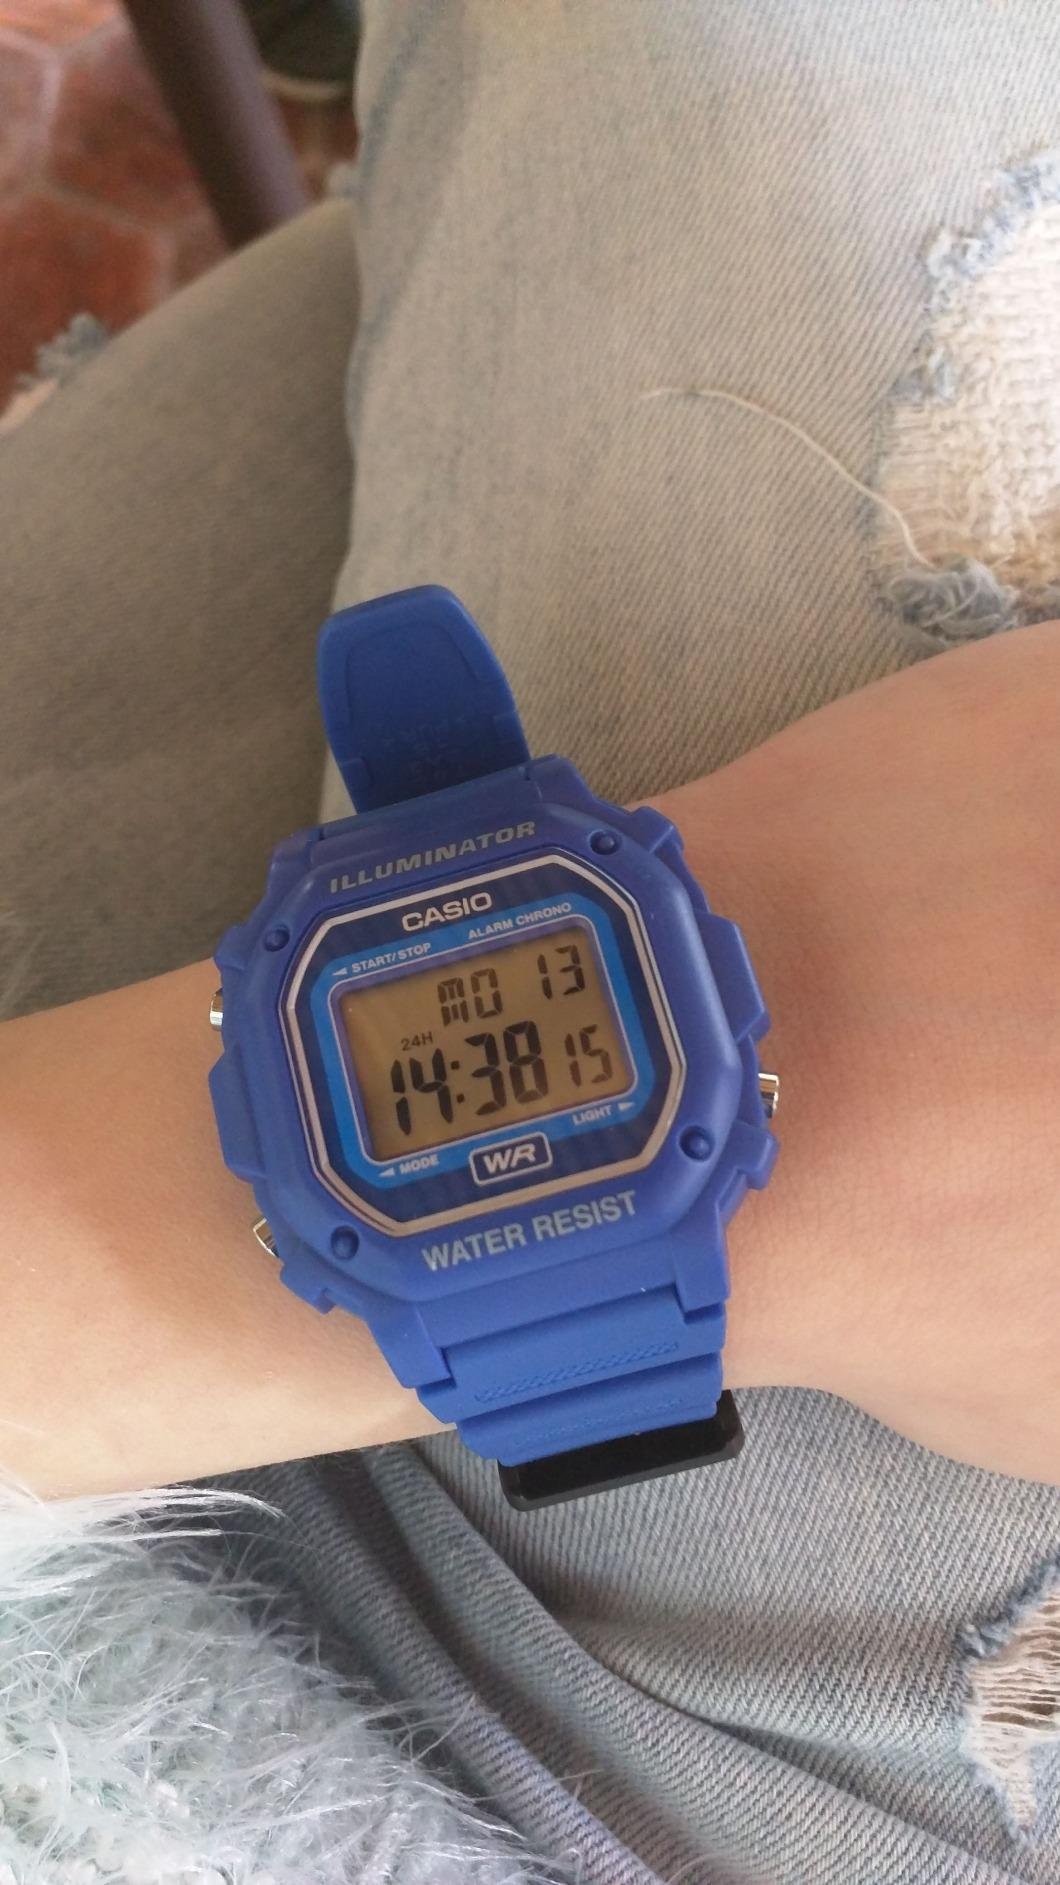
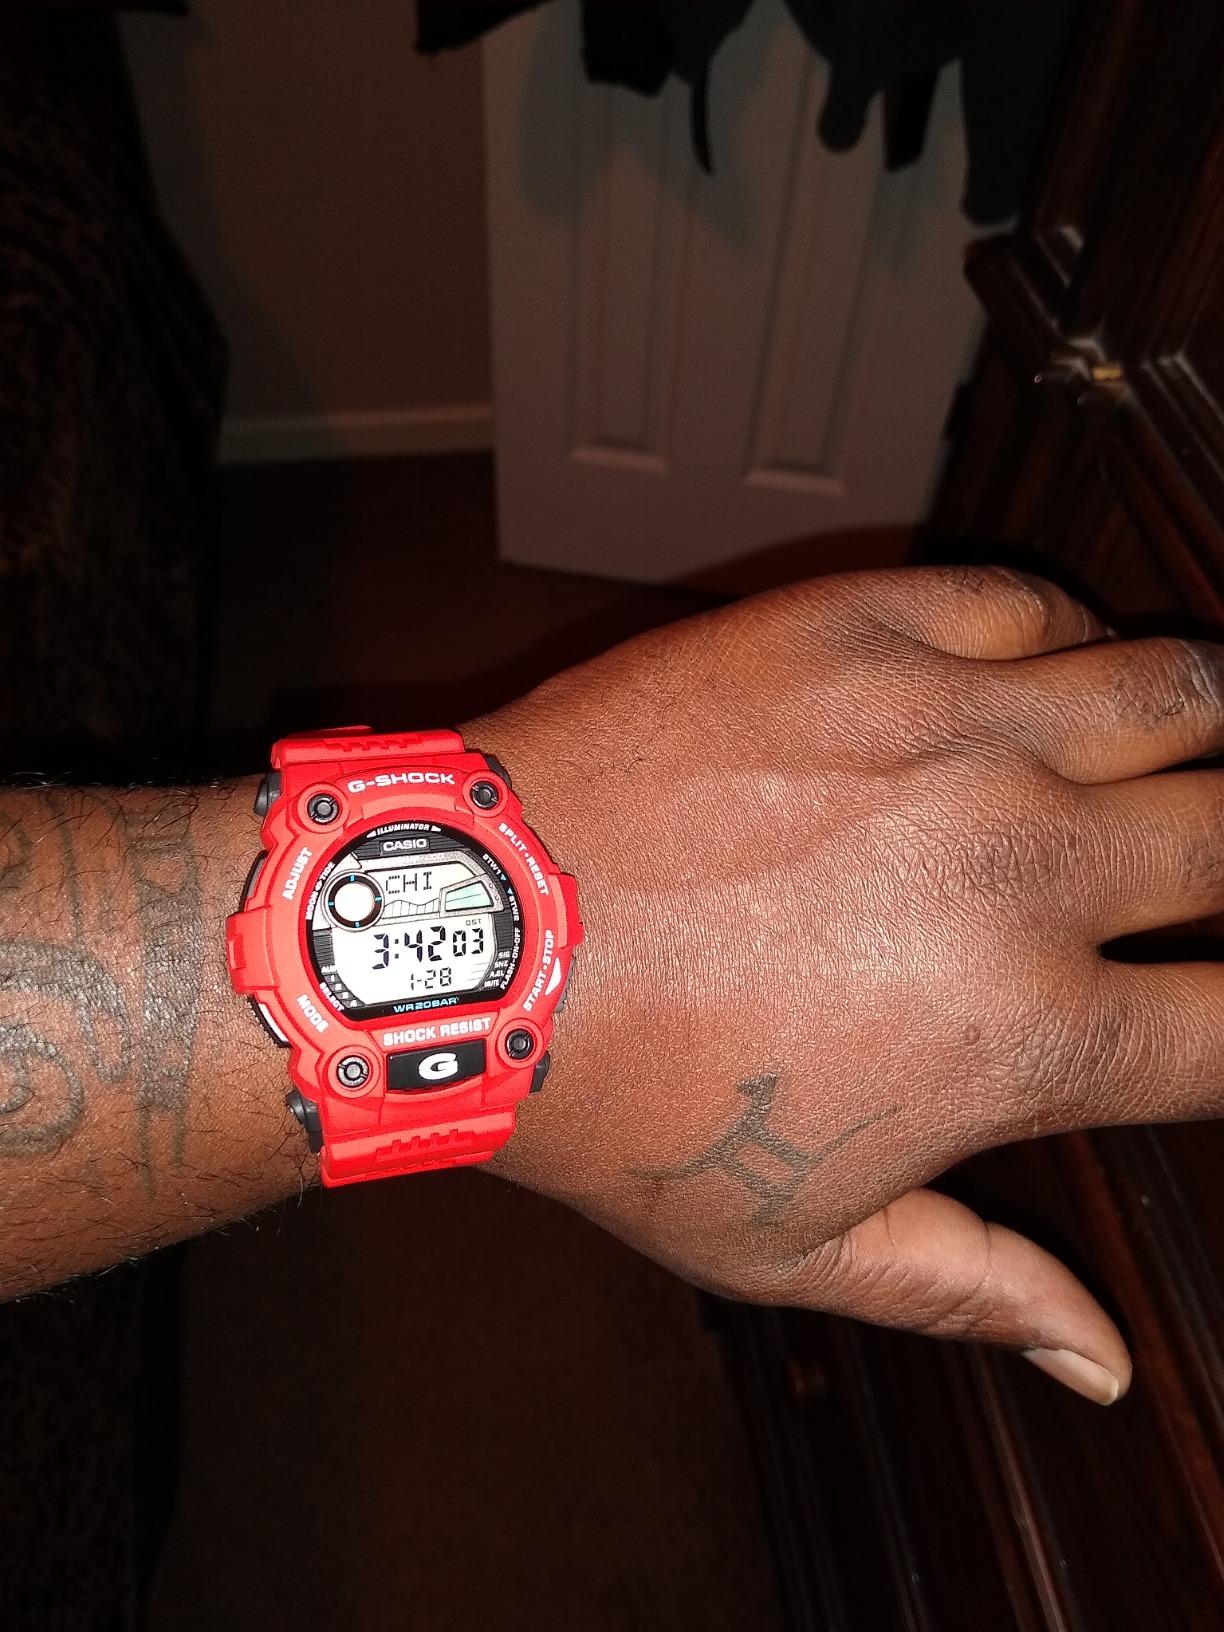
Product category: accessories_watch
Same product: no